IBM z15

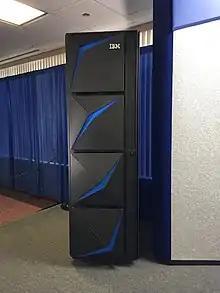
A single-frame IBM z15 mainframe. Larger capacity models can have up to four total frames. This model has blue accents, as compared with the LinuxONE III model with orange highlights.

The processor unit chip (PU chip) has 12 cores. The z15 cores support two-way simultaneous multithreading.